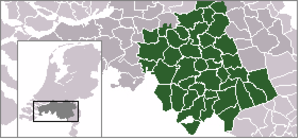
Le bailliage de Bois-le-Duc était un bailliage dont le chef-lieu était Bois-le-Duc. Le bailliage de Bois-le-Duc était une des quatre subdivisions du duché de Brabant, les autres parties étant de Anvers, Bruxelles et Louvain.